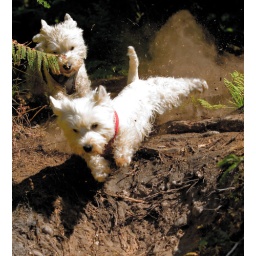
Poppy dog dives over the edge, and leaves a cloud of dirt in her trail!